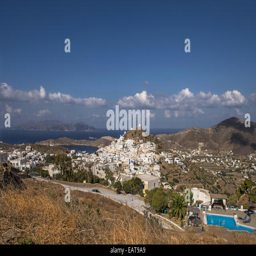
view of village perched on a hill overlooking